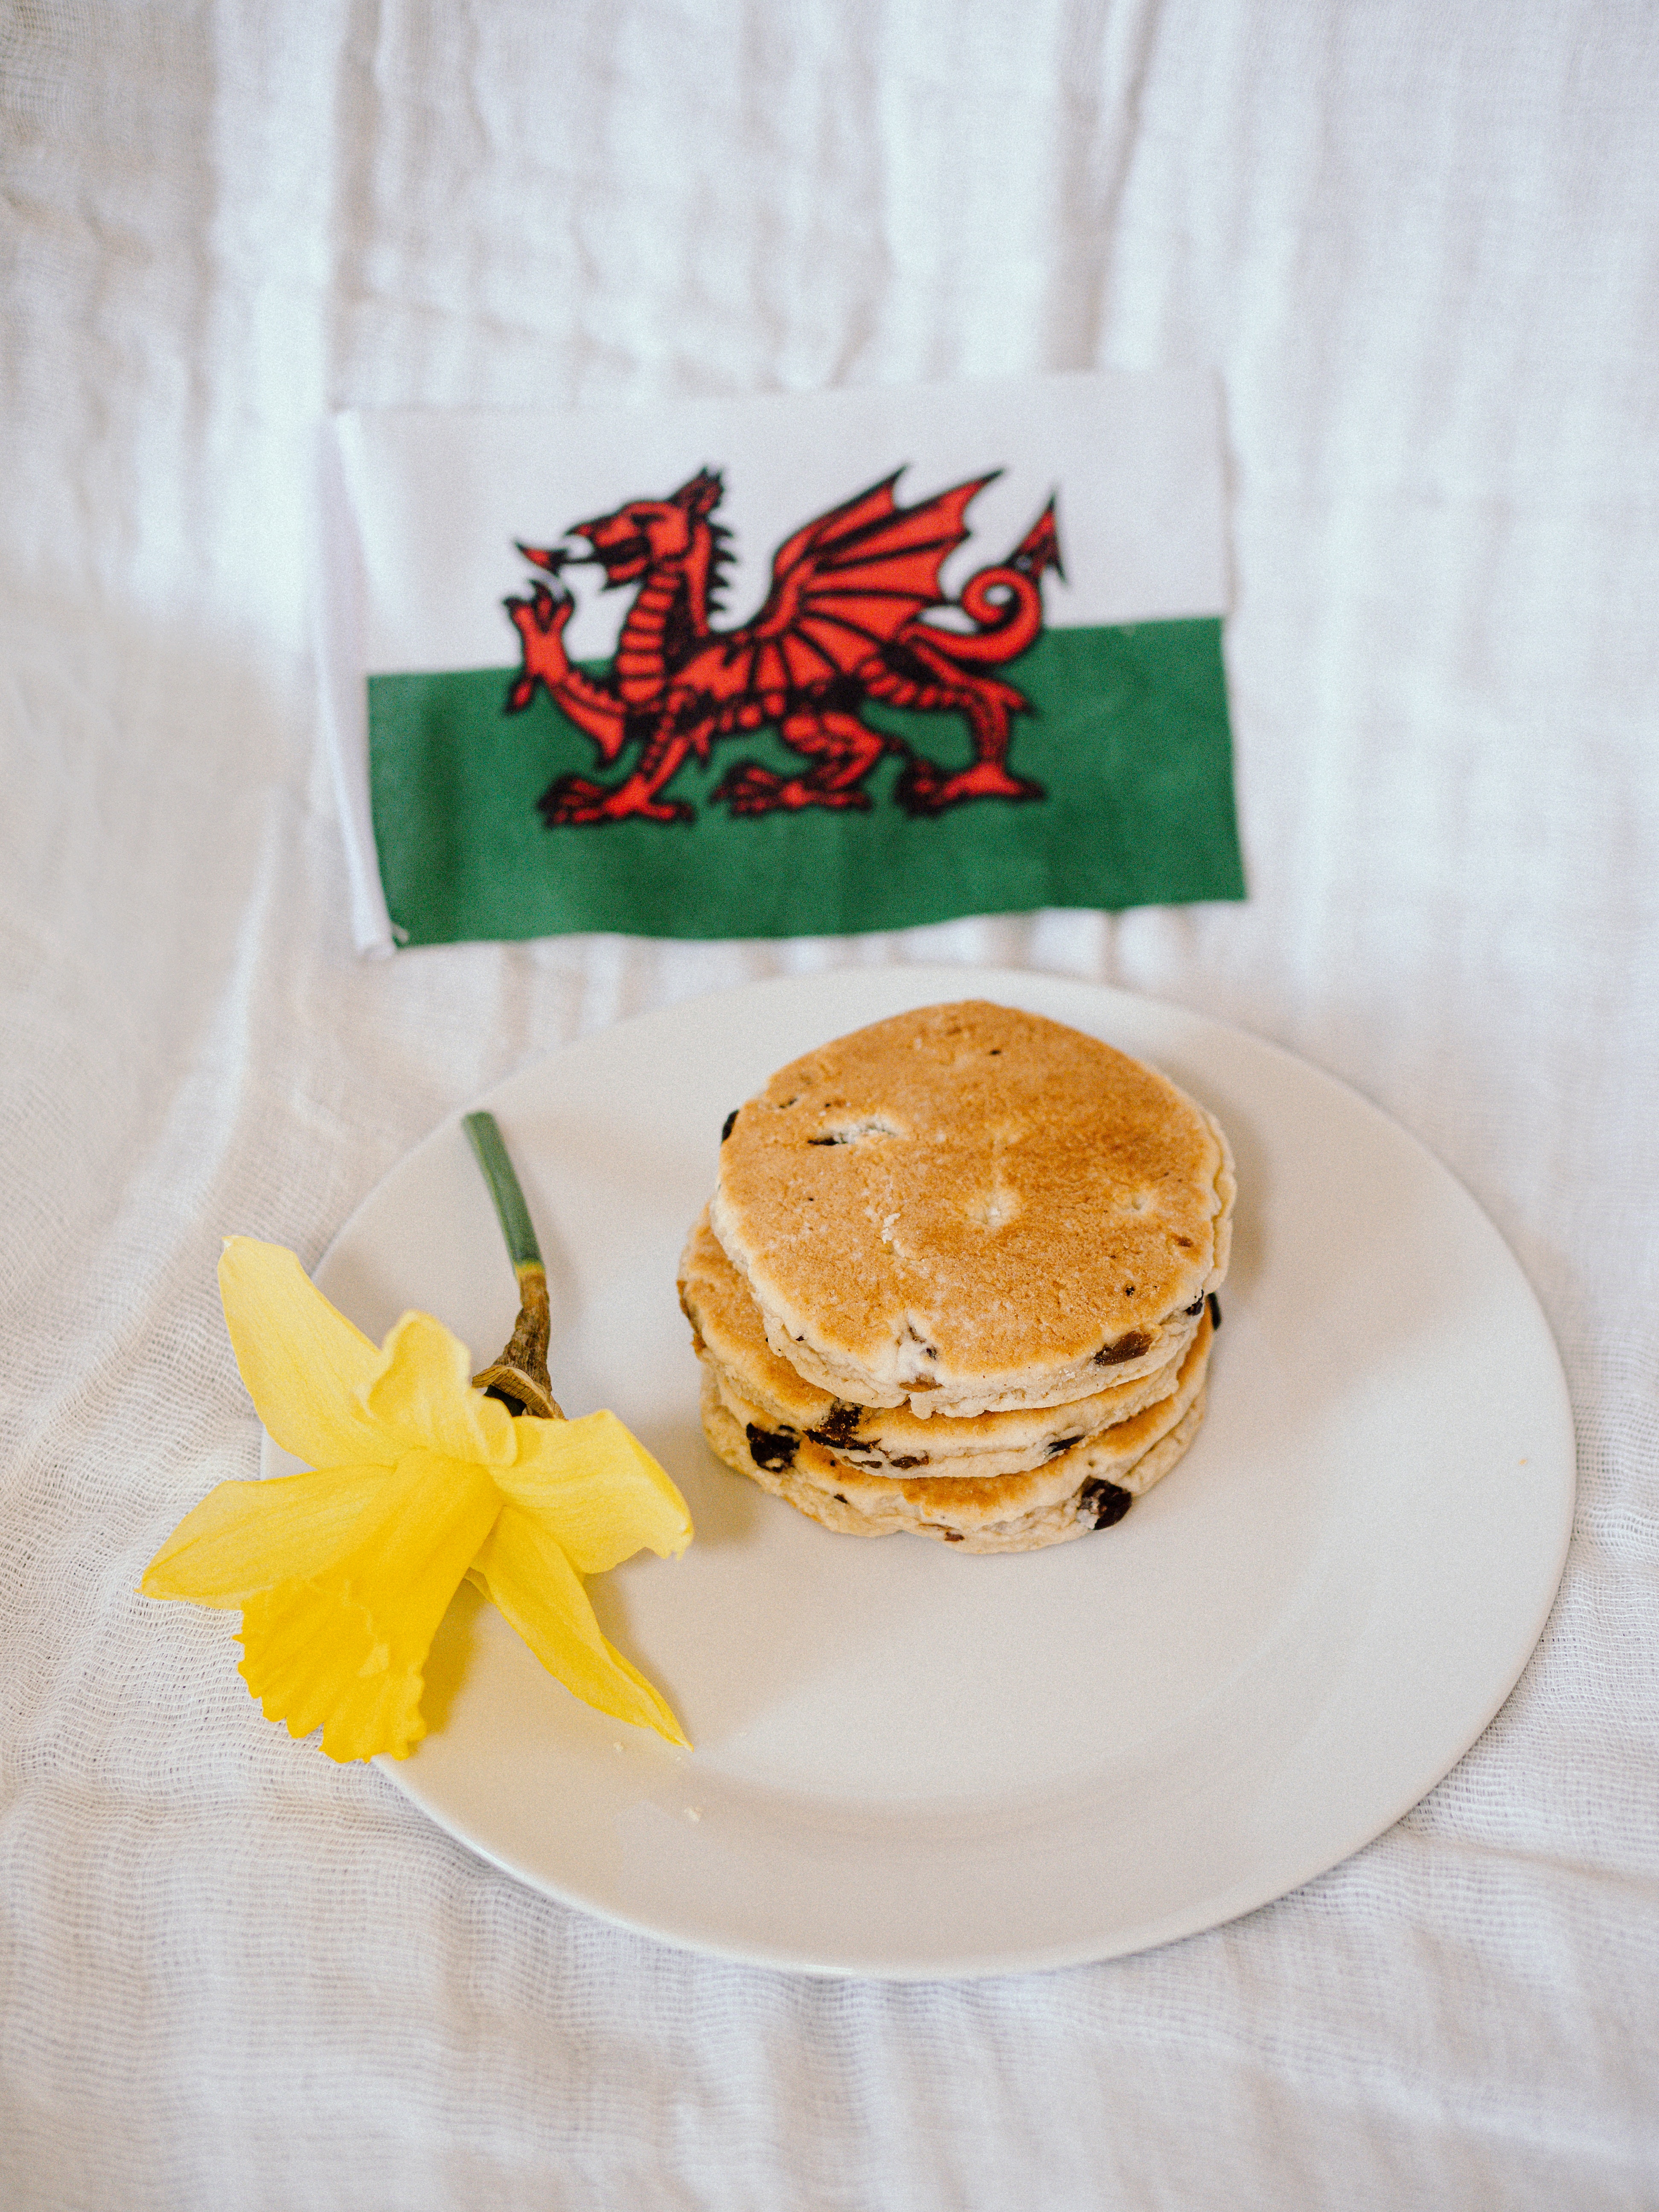
natural, food, tableware, dishware, ingredient, bun, recipe, doughnut, fast food, baked goods, plate, sandwich, dish, serveware, bread, cuisine, hat, finger food, saucer, gluten, produce, junk food, fried food, sweetness, comfort food, dessert, baking, bread roll, fashion accessory, culinary art, pastry, side dish, delicacy, breakfast, hamburger, cream, platter, la carte food, gelato, american food, icing, veggie burger, snack, paper product, bagel, petal, logo, frozen dessert, kids meal, breakfast sandwich, slider, Take out food